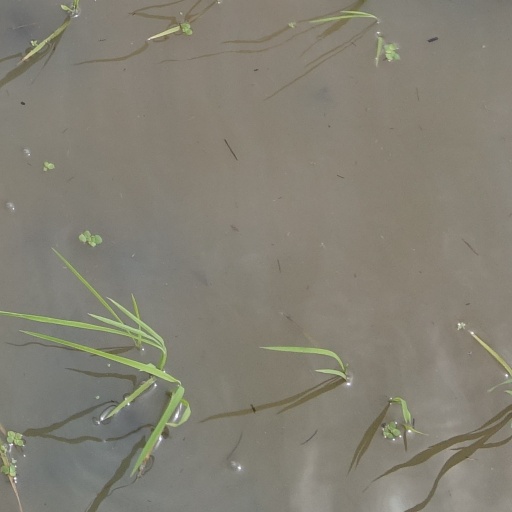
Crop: rice